Vatheia

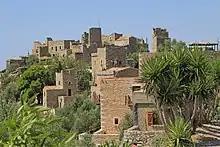
Traditional tower houses in Vatheia

Vathia is first mentioned in 1571, by a Venetian diplomatic mission, as "casale di Vathia".